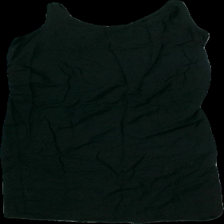
View: front
Type: Dress
Category: Ladies
Brand: Lindex
Colors: Black
Material: 100% Viscose
Cut: Long
Size: S
Season: All
Price range: 50-100
Recommended usage: Reuse
Description: Black long dress